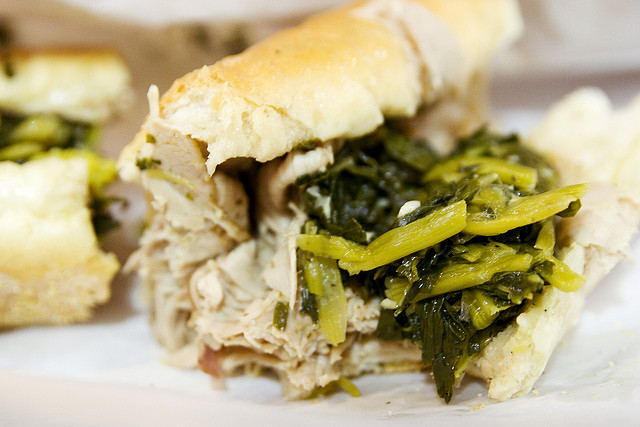
user: Given an image and a question. Answer the question in a short answer. Question: What is the green food on this sandwich? Short Answer:
assistant: spinach